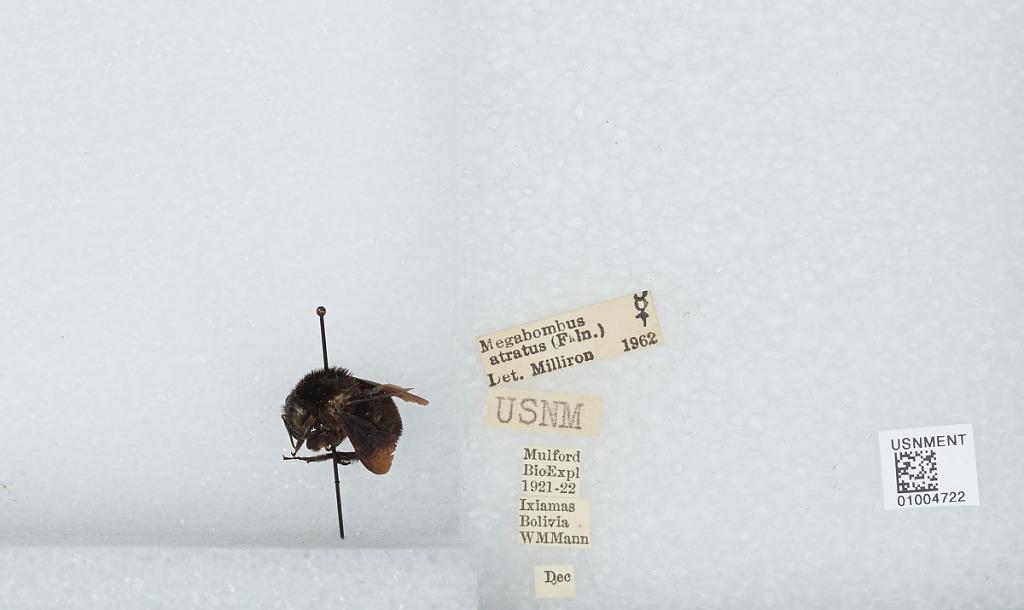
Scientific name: Bombus (Fervidobombus) atratus Franklin
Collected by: W. Mann
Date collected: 1921-12-
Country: Bolivia
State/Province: La Paz
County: Abel Iturralde
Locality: Ixiamas
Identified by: Milliron